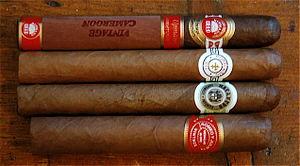
Un cigare est un cylindre formé de feuilles de tabac : une feuille à rouler est enroulée en spirale sur d'autres feuilles pliées, roulées, ou hachées en petits morceaux. Le bout appelé « pied » est porté à incandescence, et l'autre extrémité, que l'on coupe, est appelée « tête ». Le mode de consommation vise soit à inhaler la fumée produite, soit à la garder en bouche. Comme beaucoup de substances organiques végétales, les cigares s'humidifient ou se dessèchent en prenant ou rendant de l'humidité à l'atmosphère ambiante.
Un habano, havane ou encore puro, est un cigare, manufacturé à Cuba avec du tabac planté, récolté, et transformé dans ce pays. Comme c'est une appellation d'origine protégée, le cigare cubain devrait être appelé un habano, et non un « havane ».
Romeo y Julieta est une marque de cigares cubains classée dans le milieu supérieur de la pyramide des marques selon la société Habanos S.A. qui la commercialise.